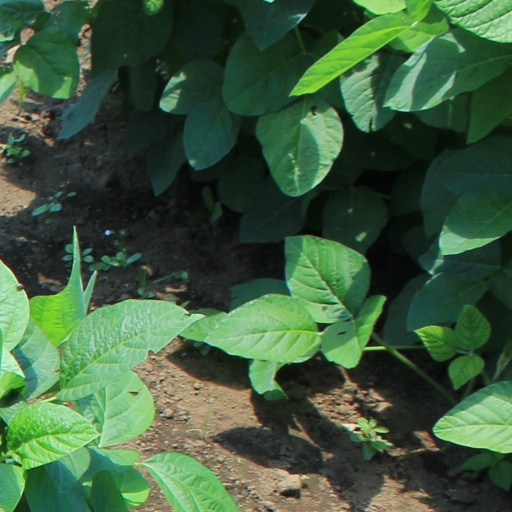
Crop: soybean